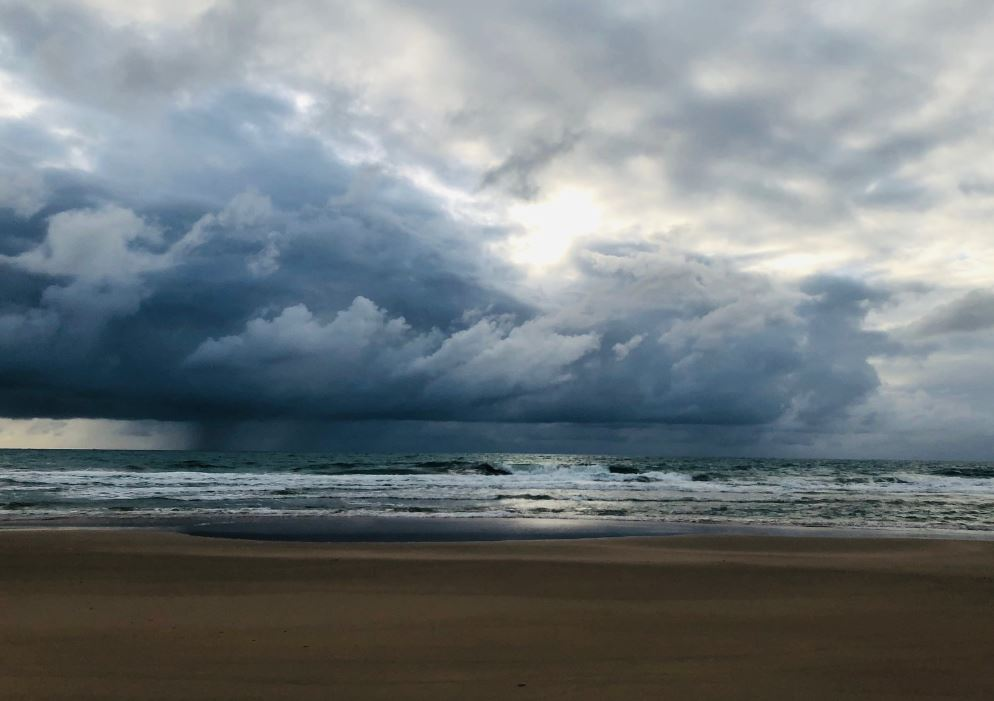
Fire: no
Smoke: no